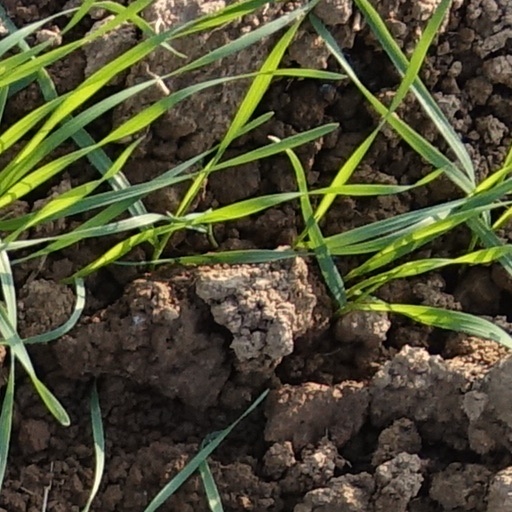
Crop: wheat